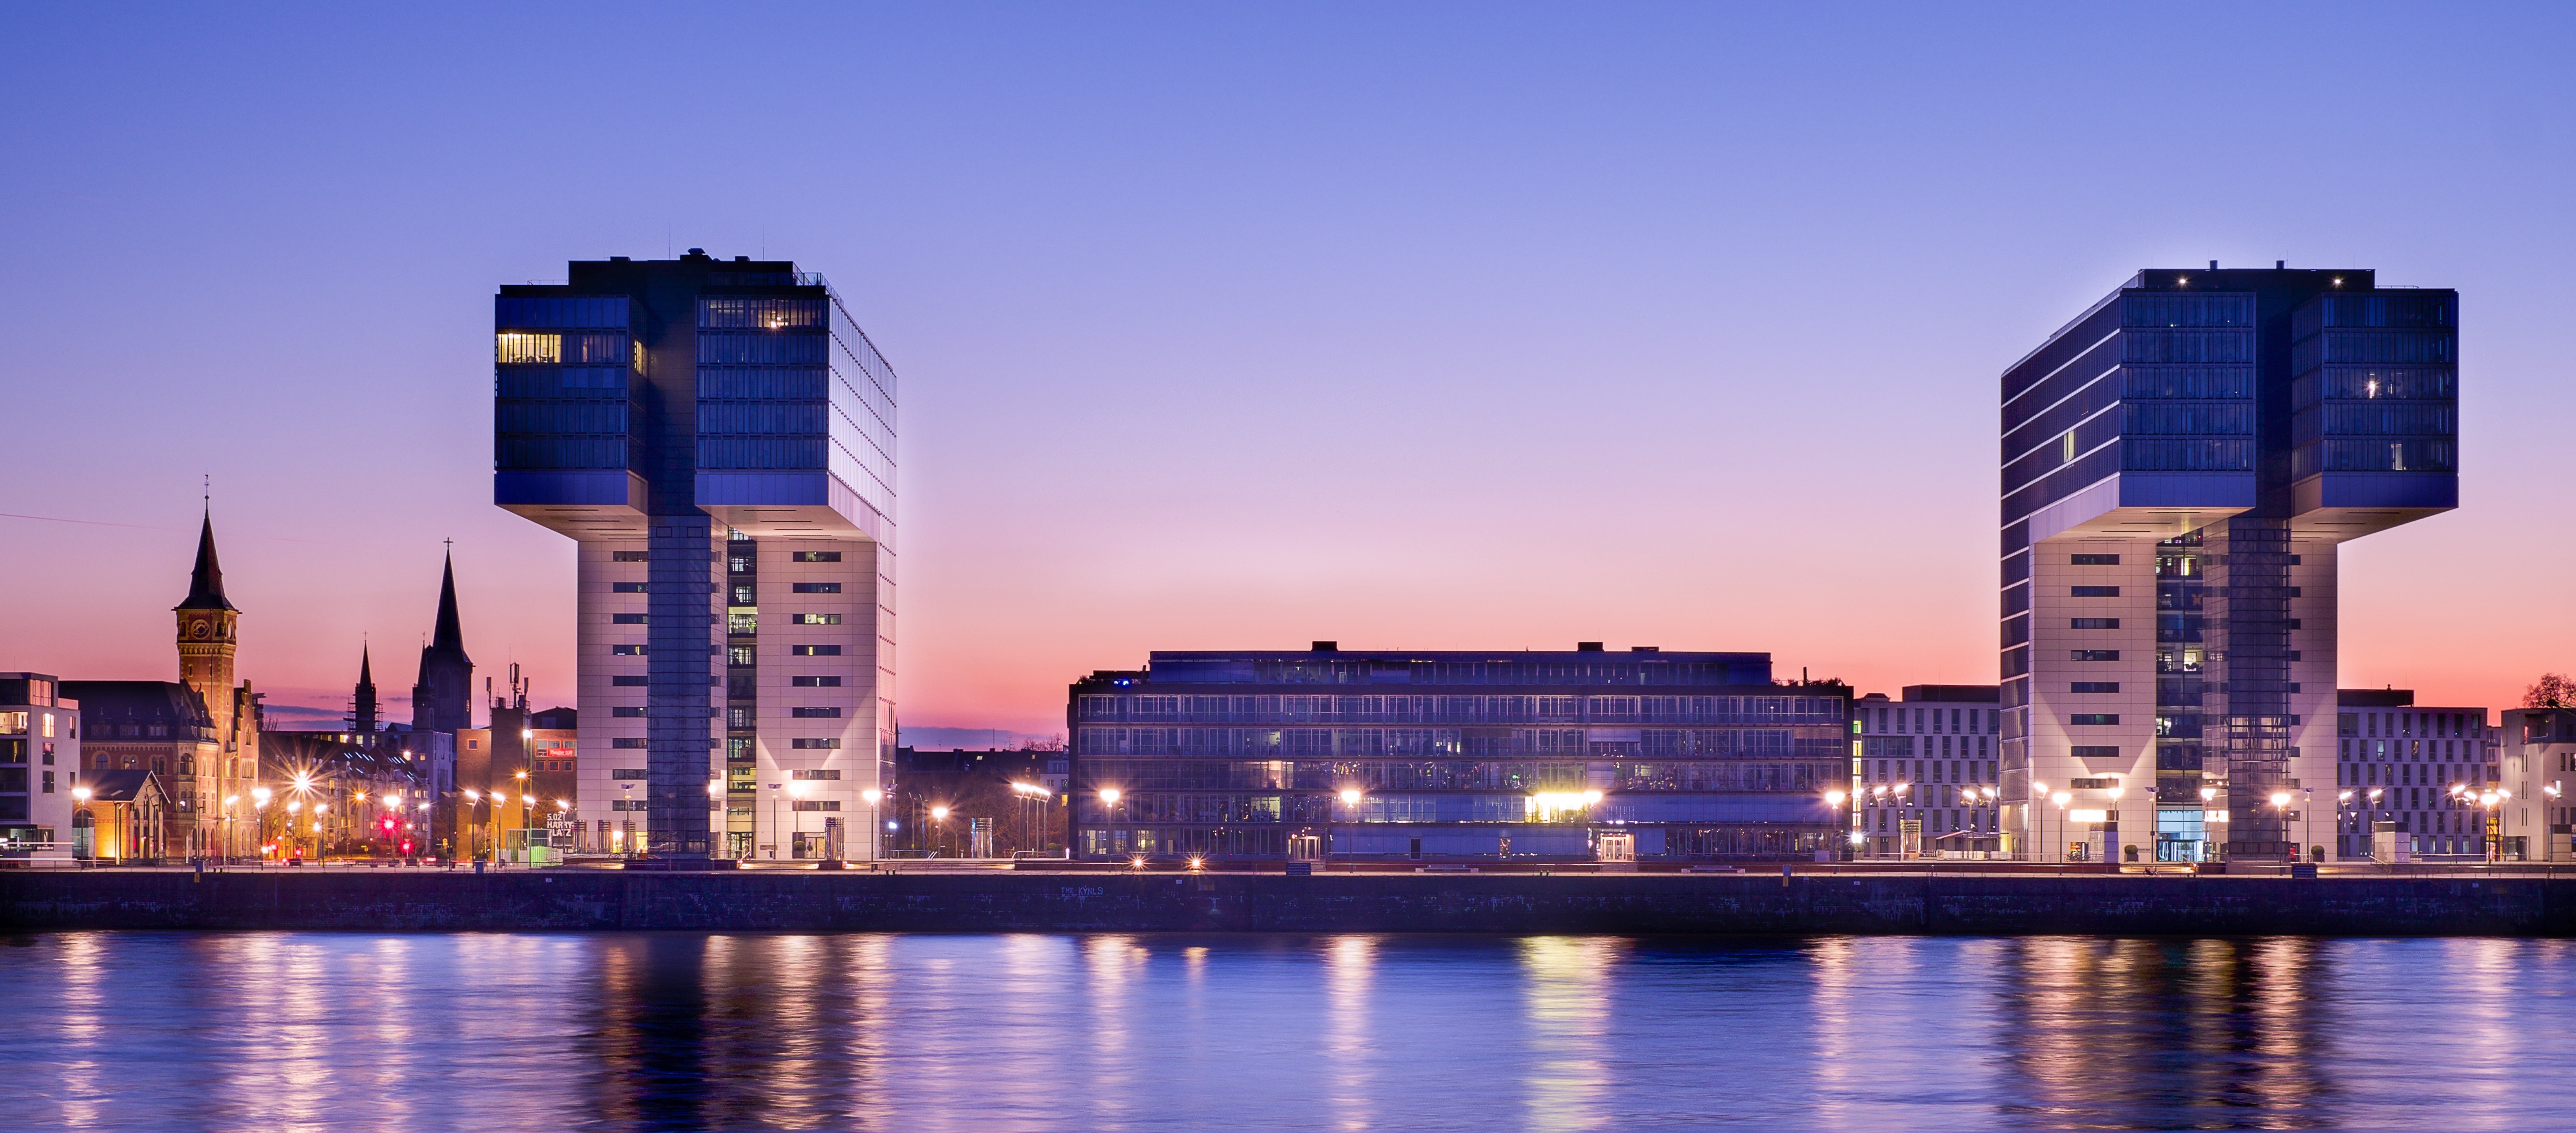
horizon, light, skyline, night, building, city, skyscraper, cityscape, downtown, dusk, evening, twilight, reflection, landmark, waterfront, tower block, metropolis, geographical feature, human settlement, metropolitan area